Rotselaar

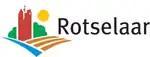
Logo

The official coat of arms of the municipality of Rotselaar was adopted by the municipal council in 1968 and ratified by Royal Decree in 1973. After the merger with the municipalities of Werchter and Wezemaal, the coat of arms was confirmed by the municipal council and 1981 and ratified in 1982.